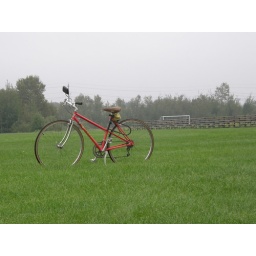
bike in field